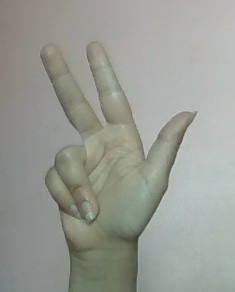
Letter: al